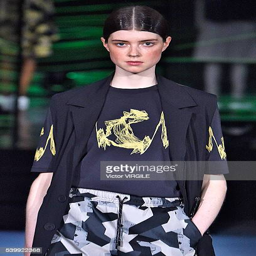
a model walks the runway at the show during the ss17